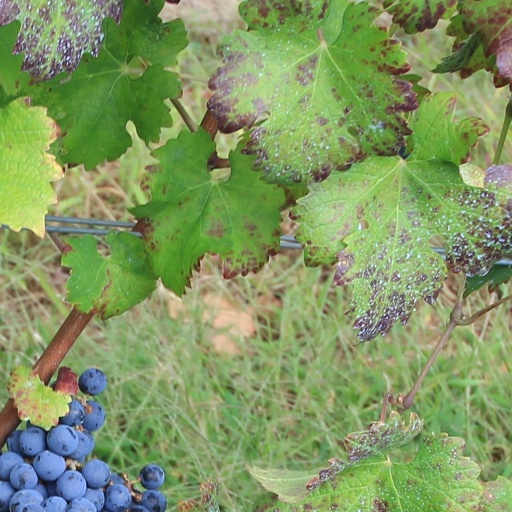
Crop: grape